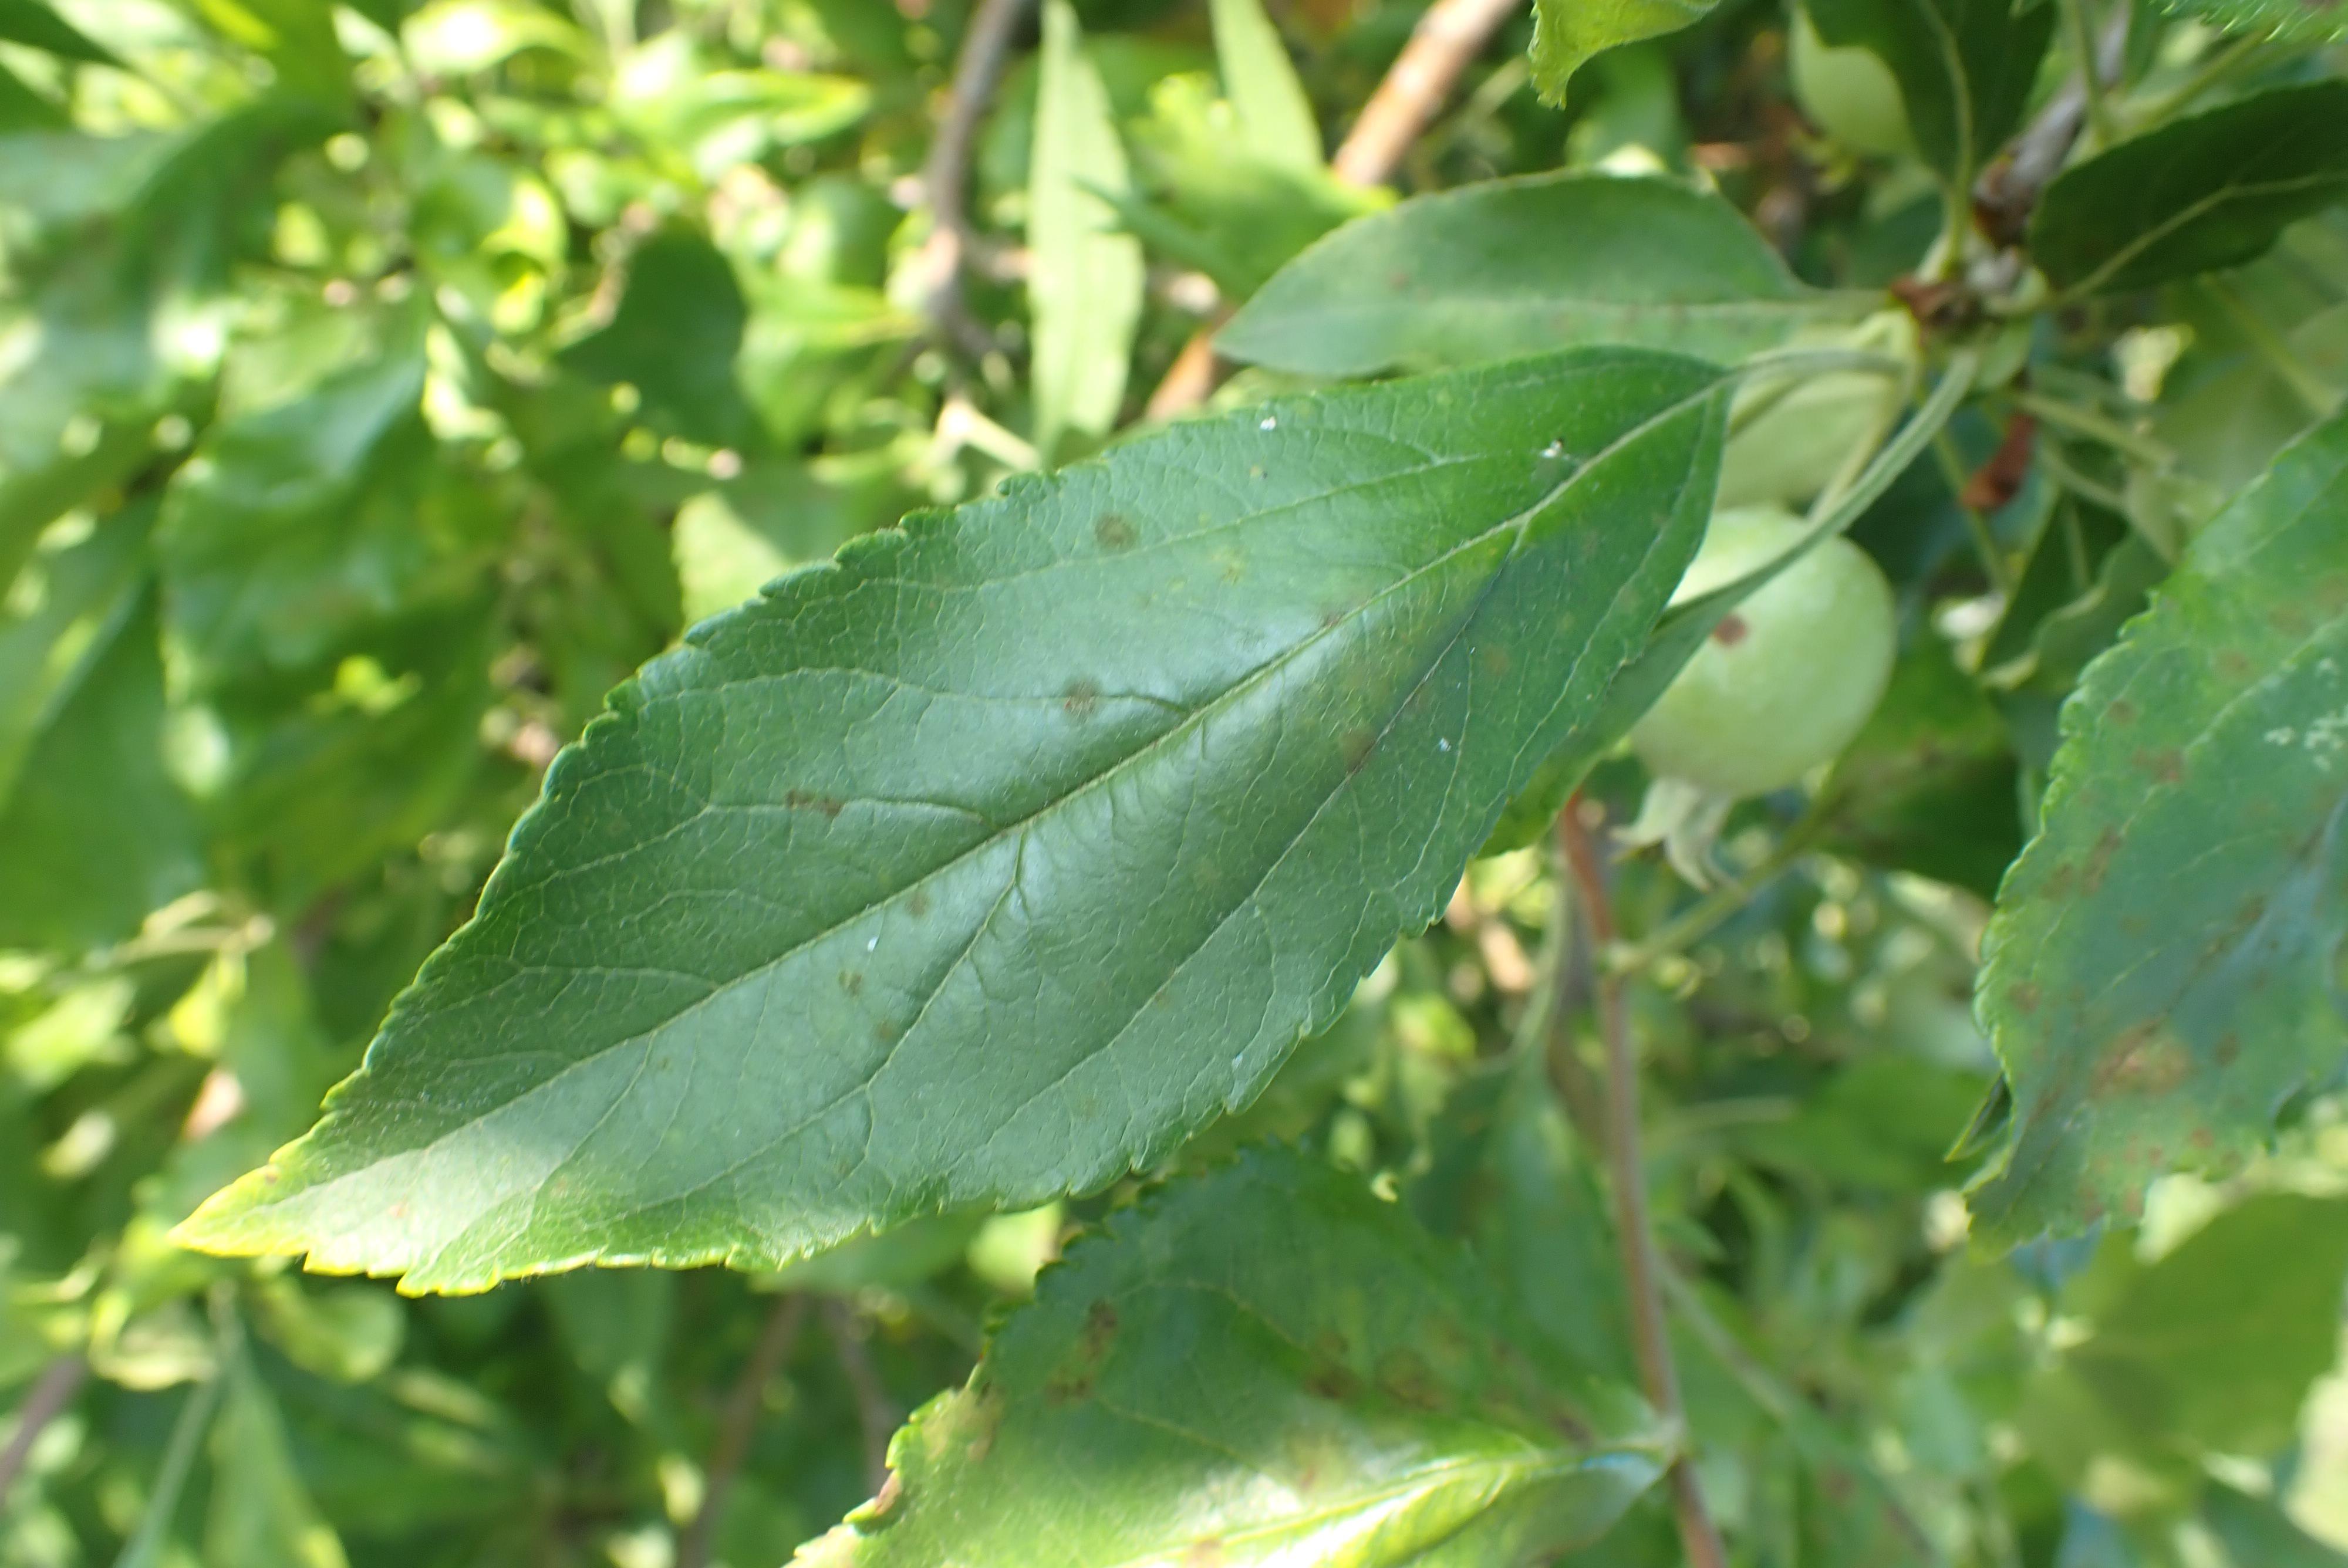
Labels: scab